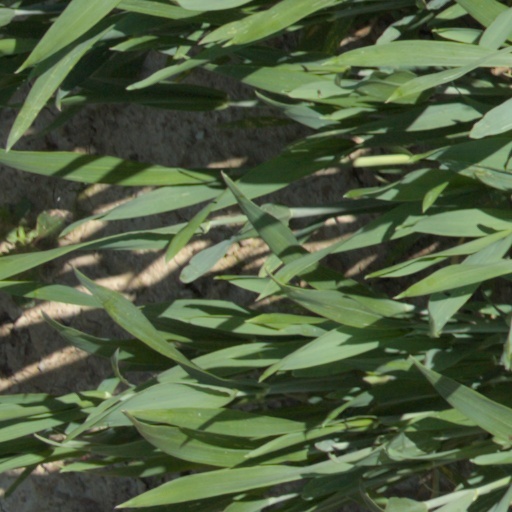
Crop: wheat